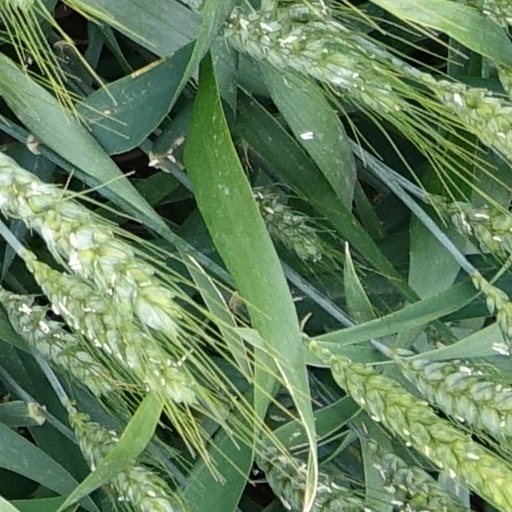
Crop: wheat